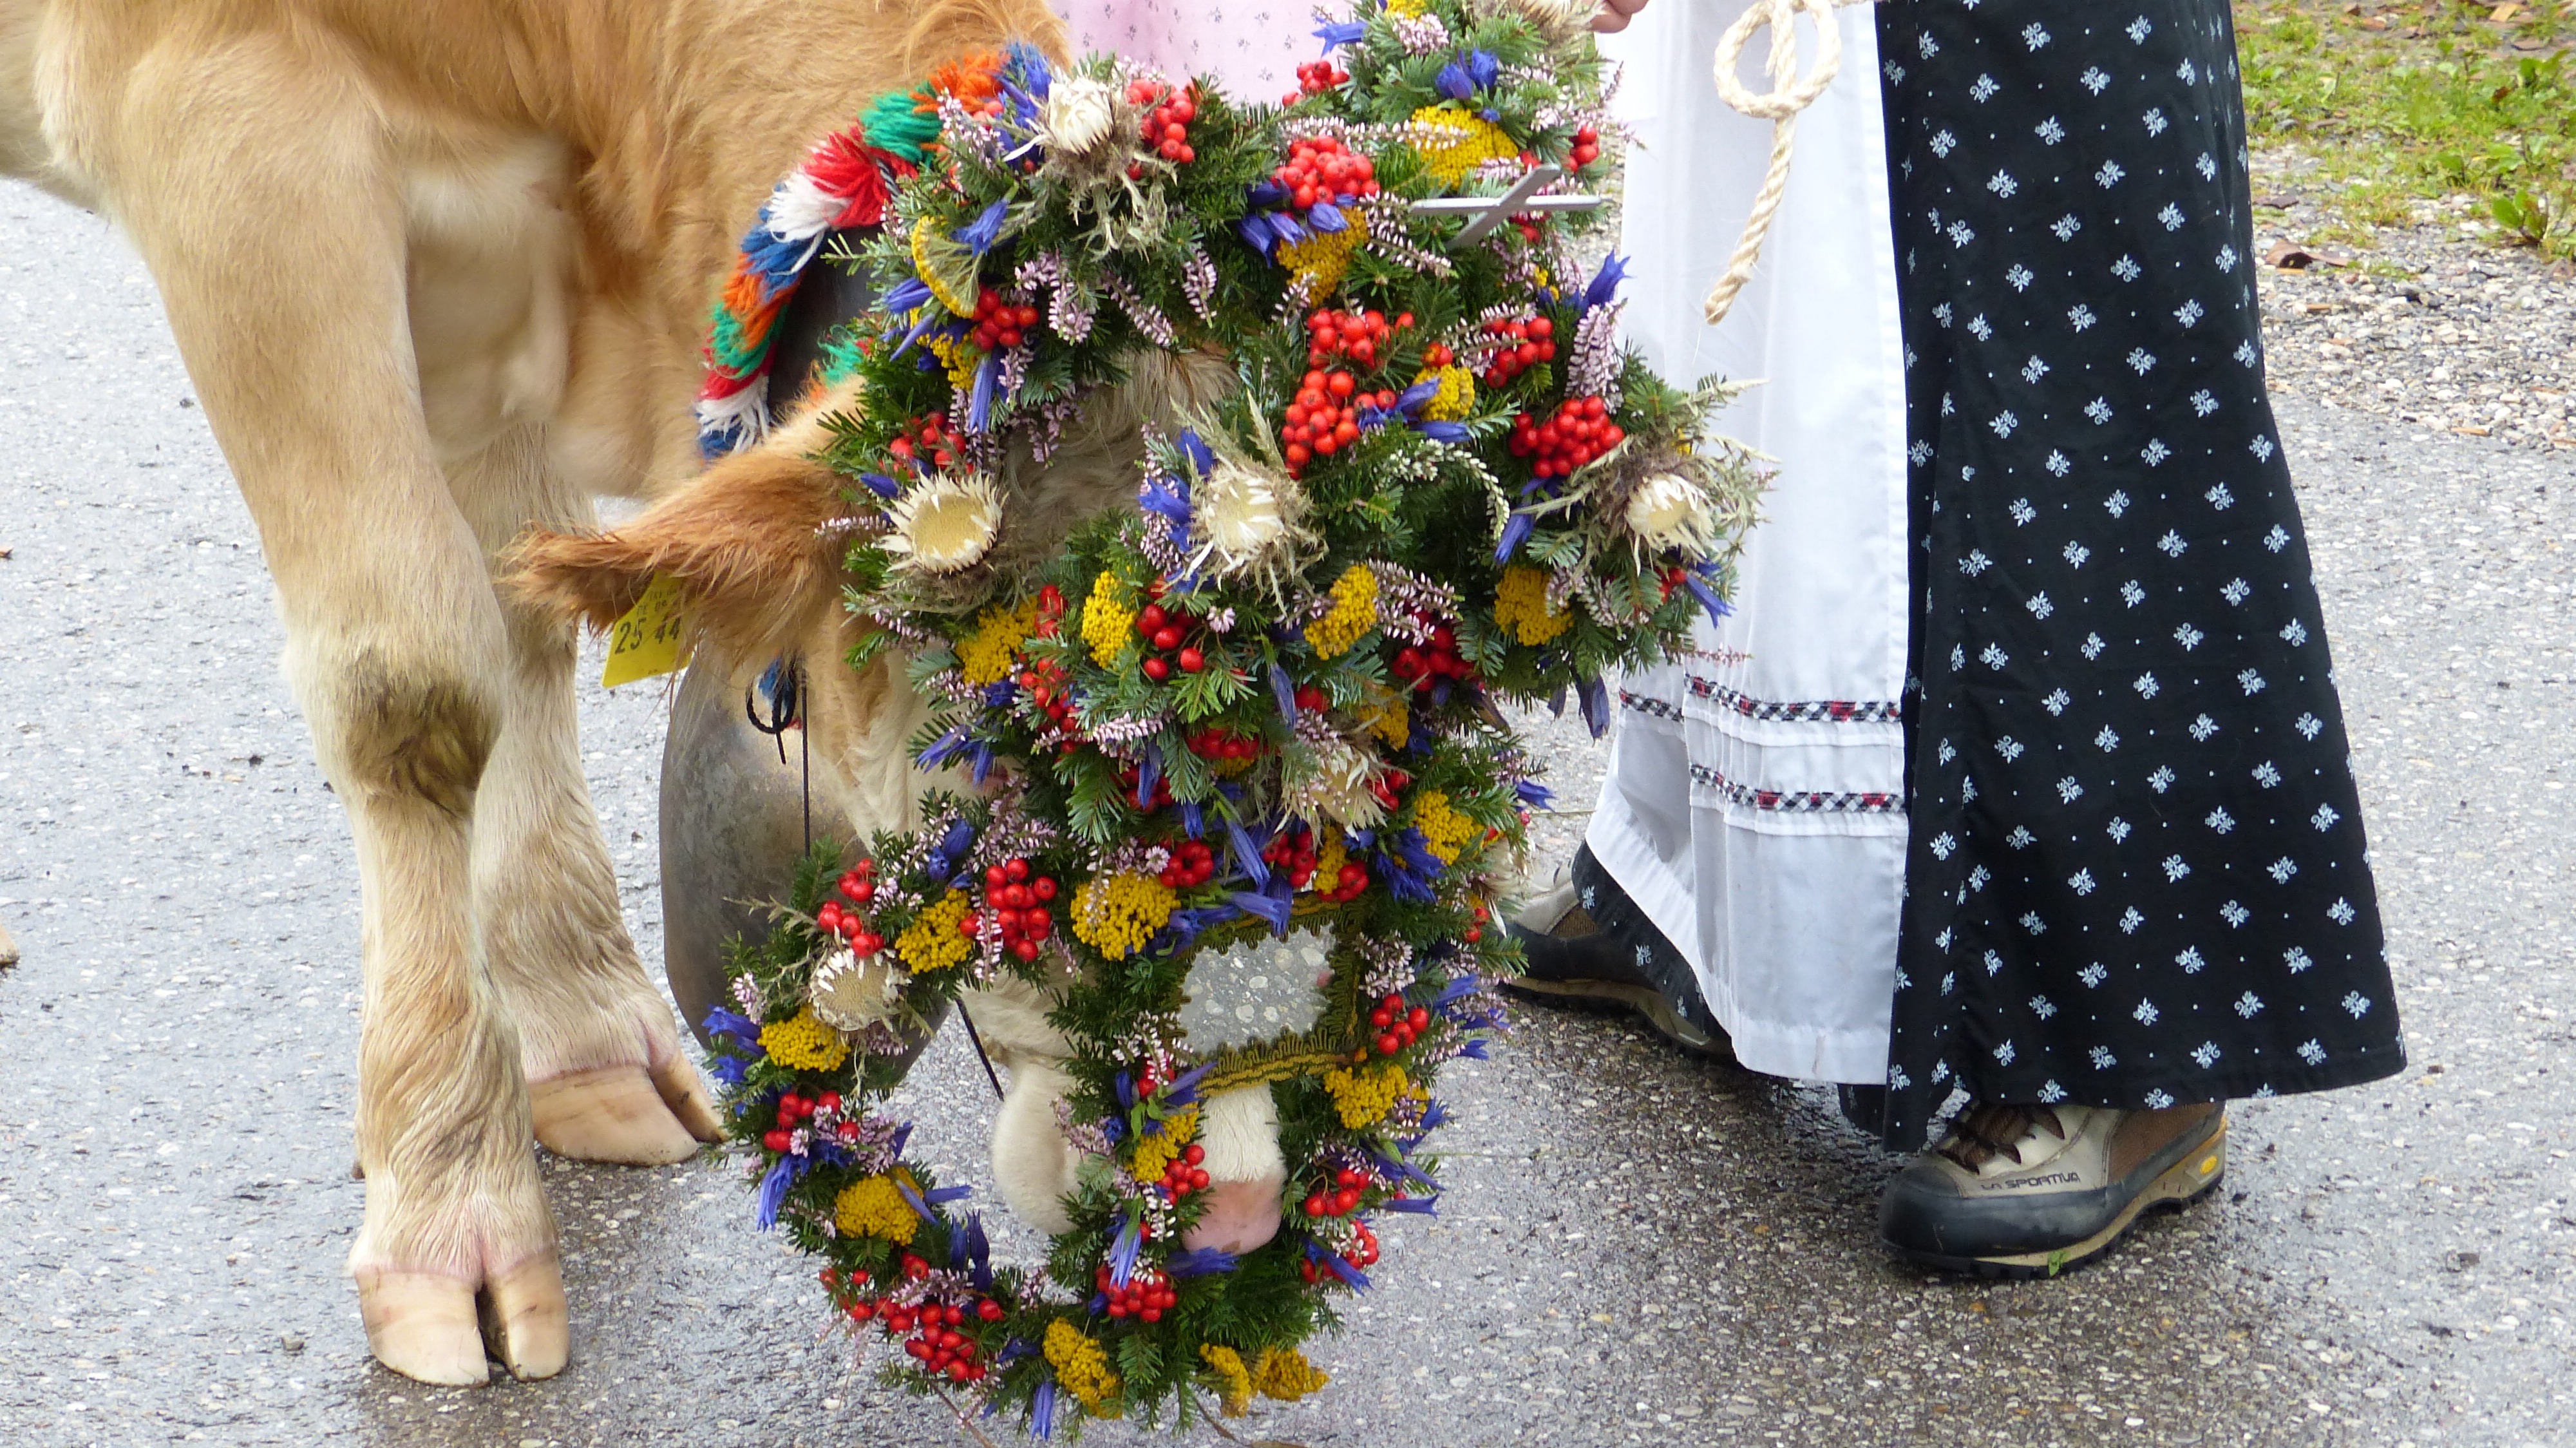
flower, cow, christmas decoration, viehscheid, headdress, nesselwang, allgau